Rikkyo University

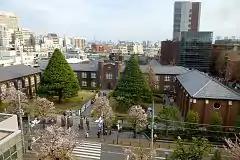
Rikkyo University, Tokyo

, also known as Saint Paul's University, is a private university, in Ikebukuro, Tokyo, Japan.